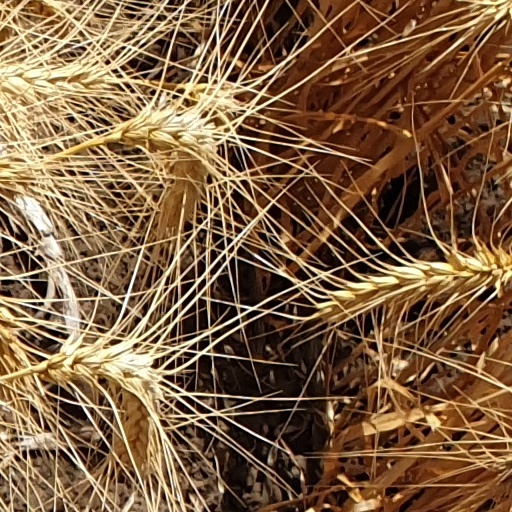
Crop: wheat